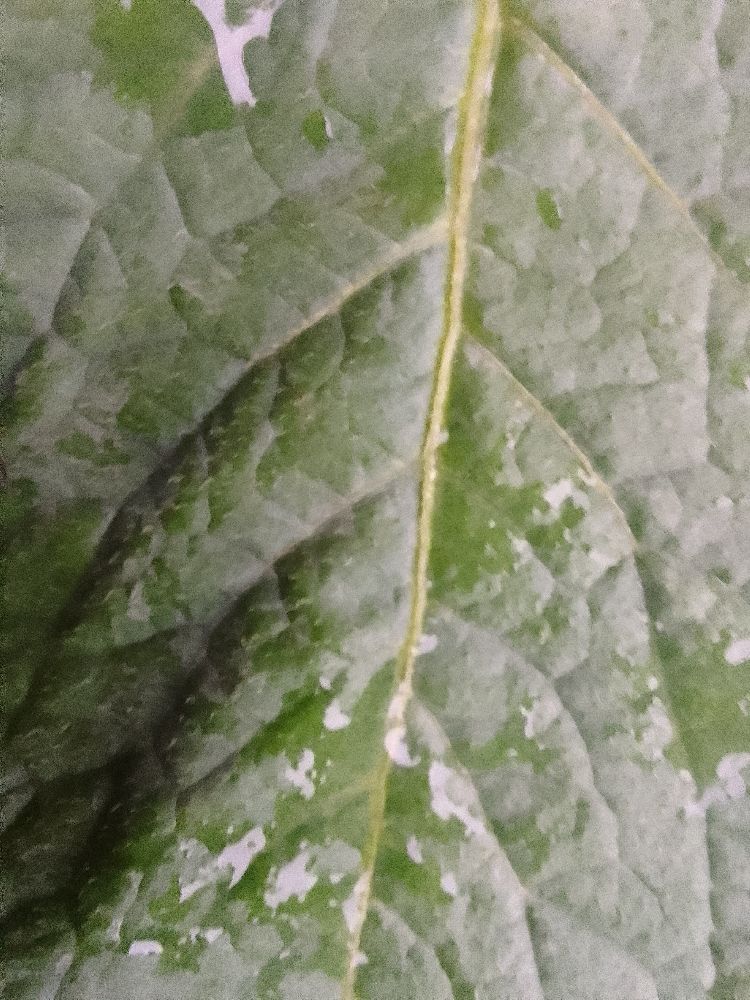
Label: Healthy